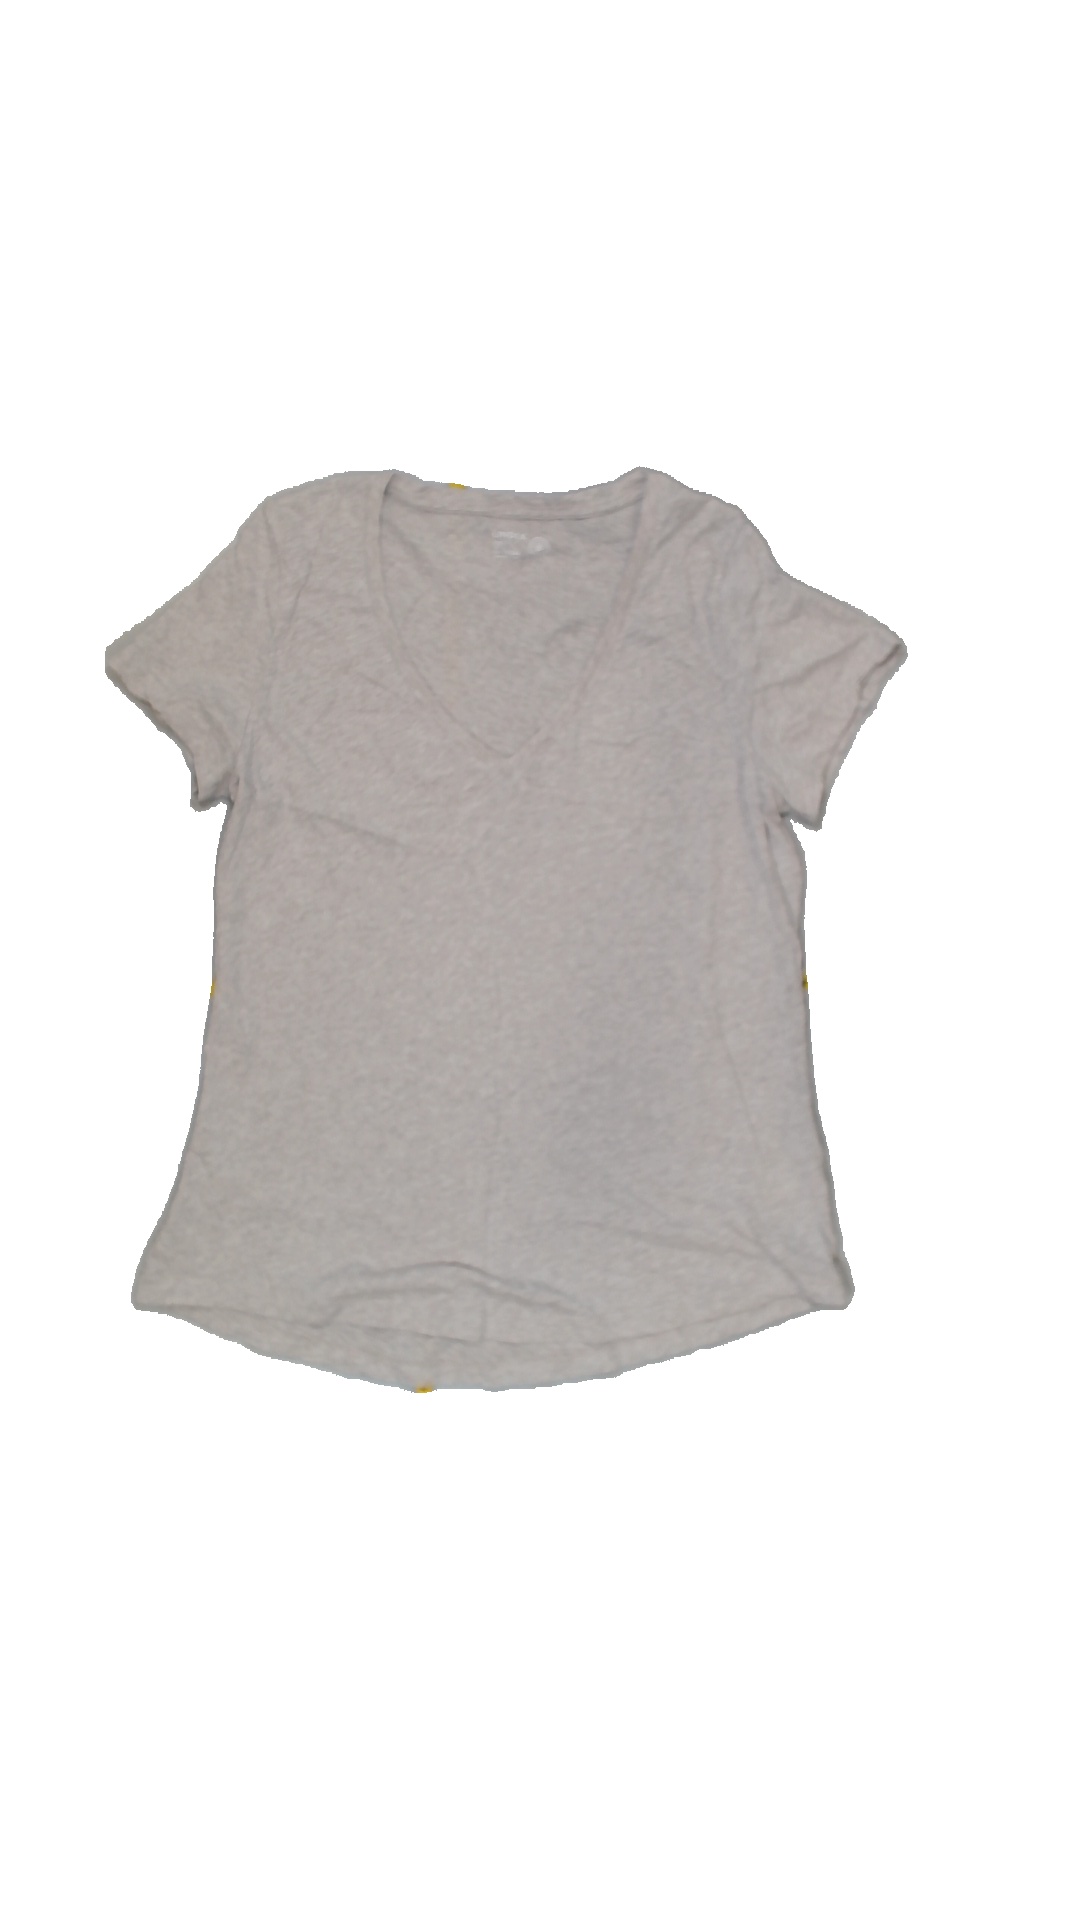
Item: Top (Ladies)
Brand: Lindex
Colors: Grey
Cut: V-collar
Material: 100% cotton
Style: No trend
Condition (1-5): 4
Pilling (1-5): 5
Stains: No
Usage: Reuse
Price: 50-100